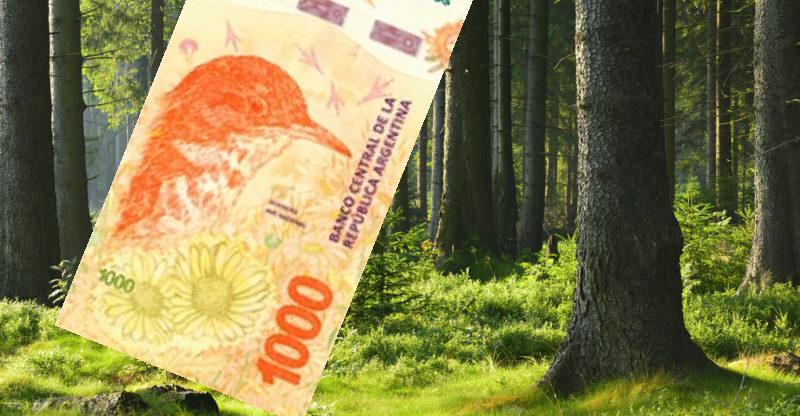
Denominación: 1000